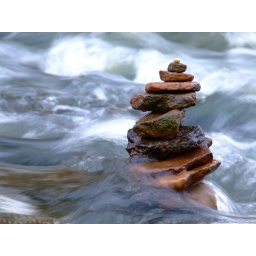
stones in water